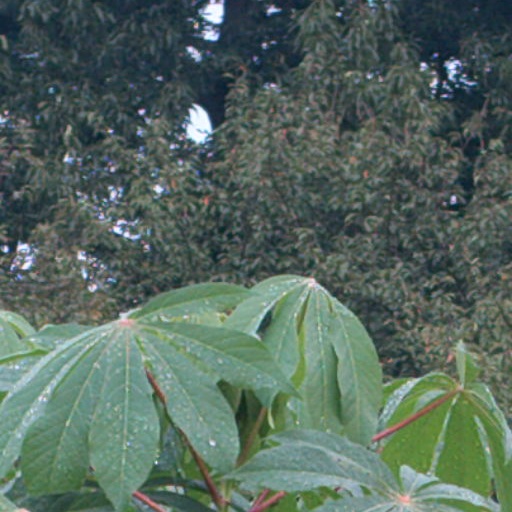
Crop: cassava